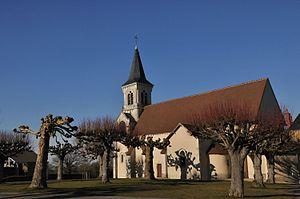
Fougerolles (Indre) - Eglise
Fougerolles est une commune française située dans le département de l'Indre, en région Centre-Val de Loire.